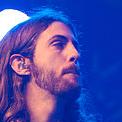
Age: 28